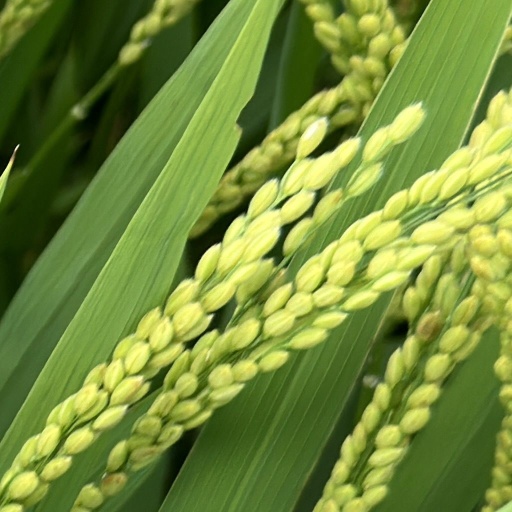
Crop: rice